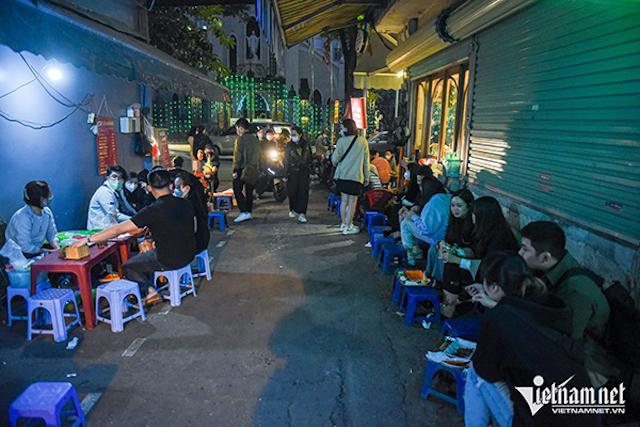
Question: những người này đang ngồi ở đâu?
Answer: trong một quán ăn vỉa hè